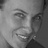
Emotion: happy